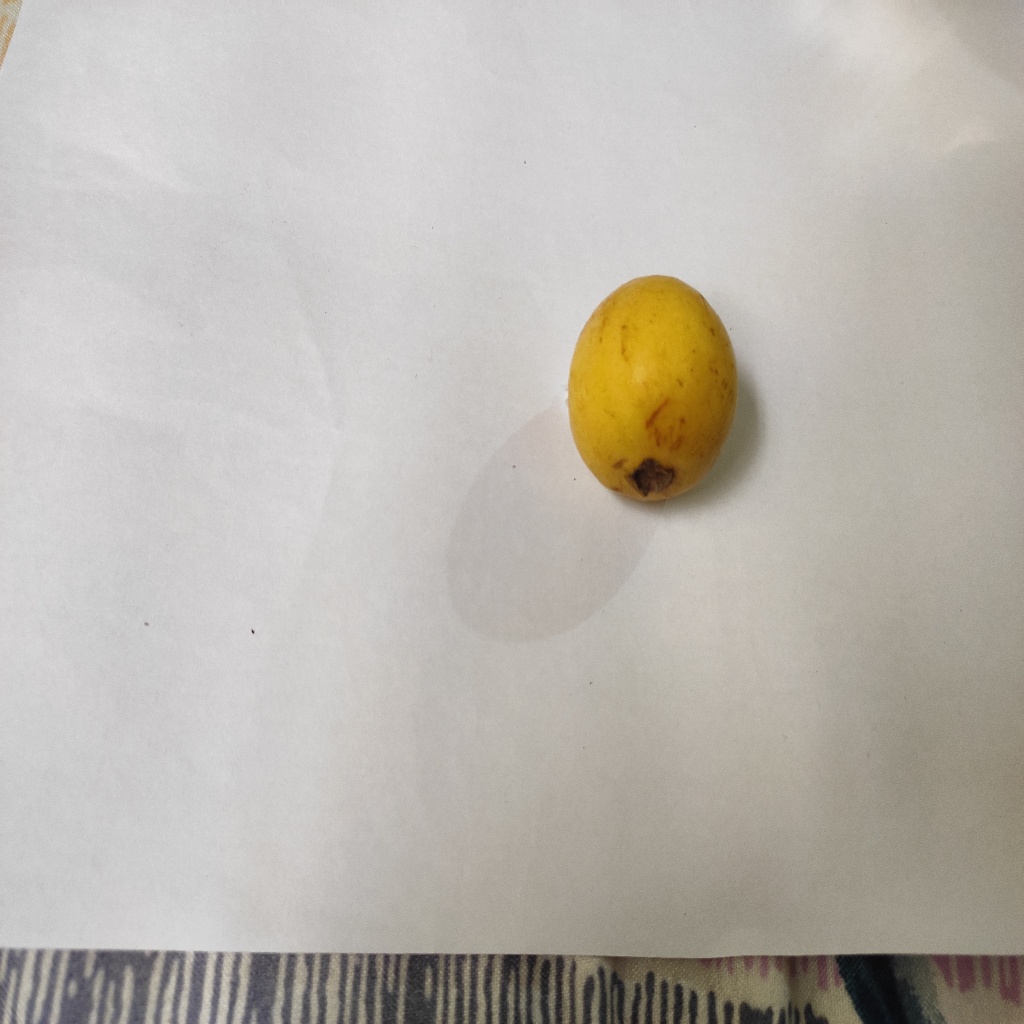
Crop: guava
Quality class: Class_A